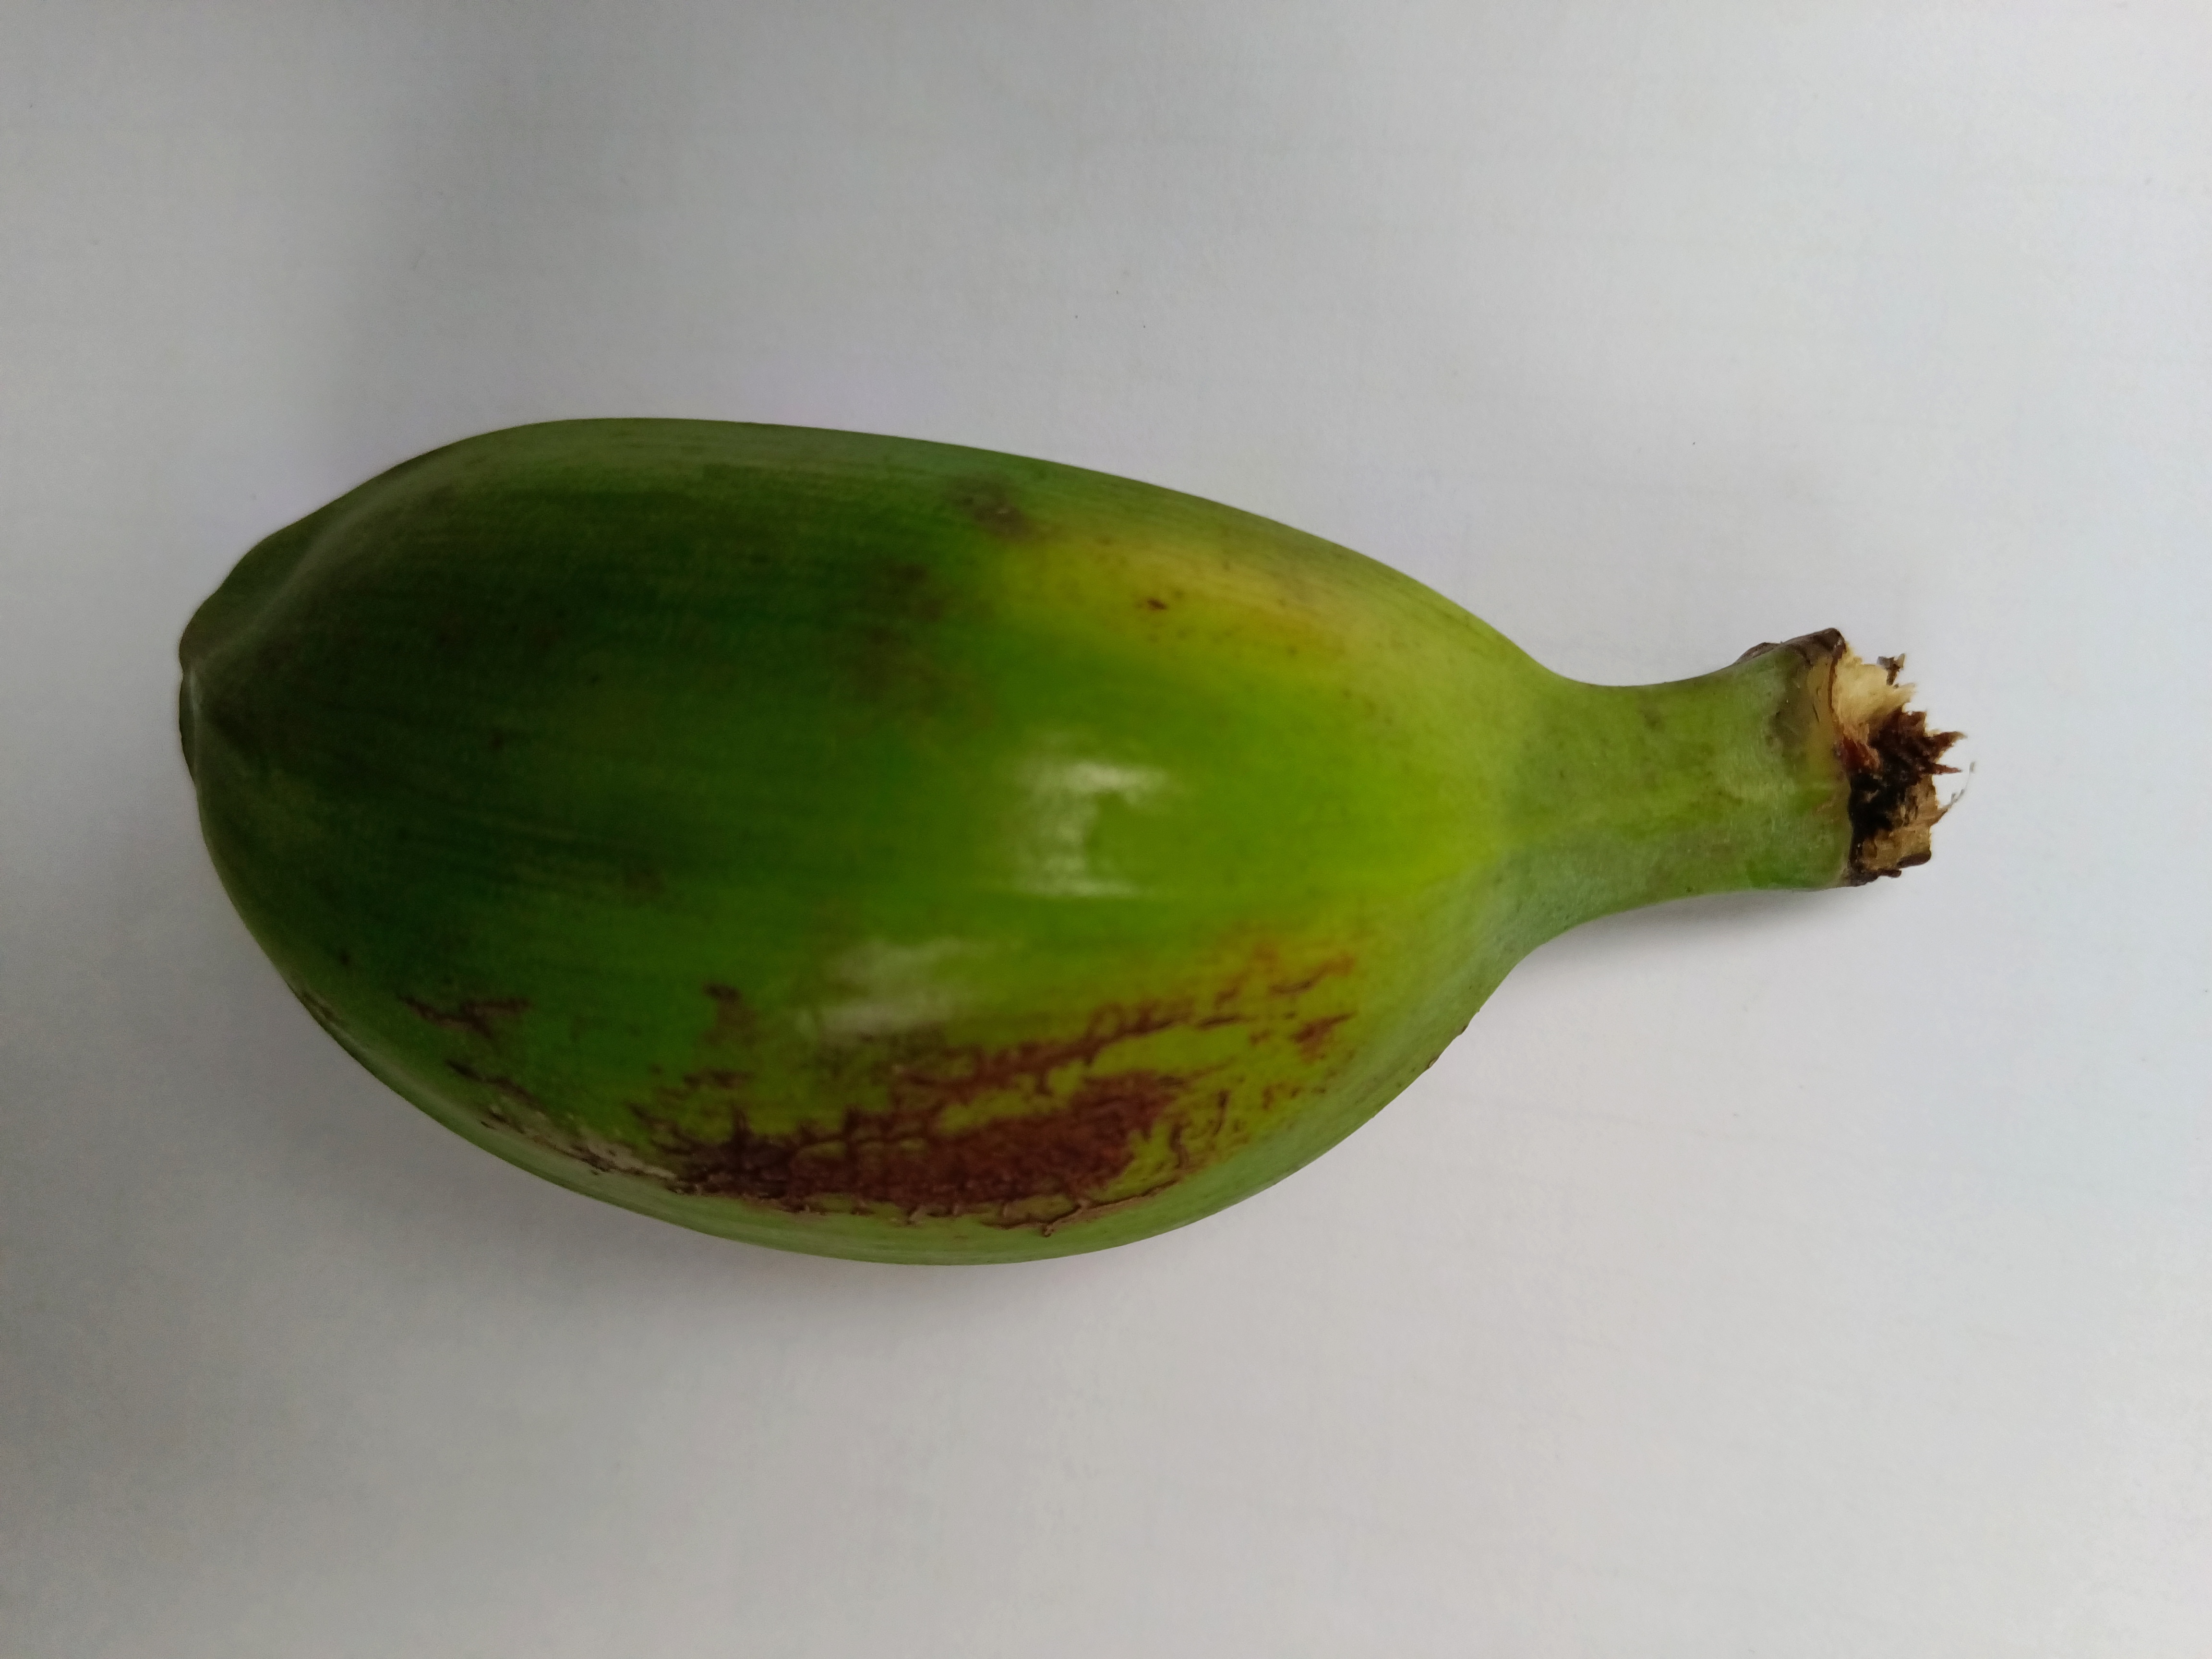
Banana variety: Bichi